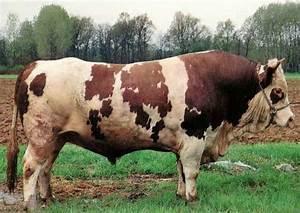
cow